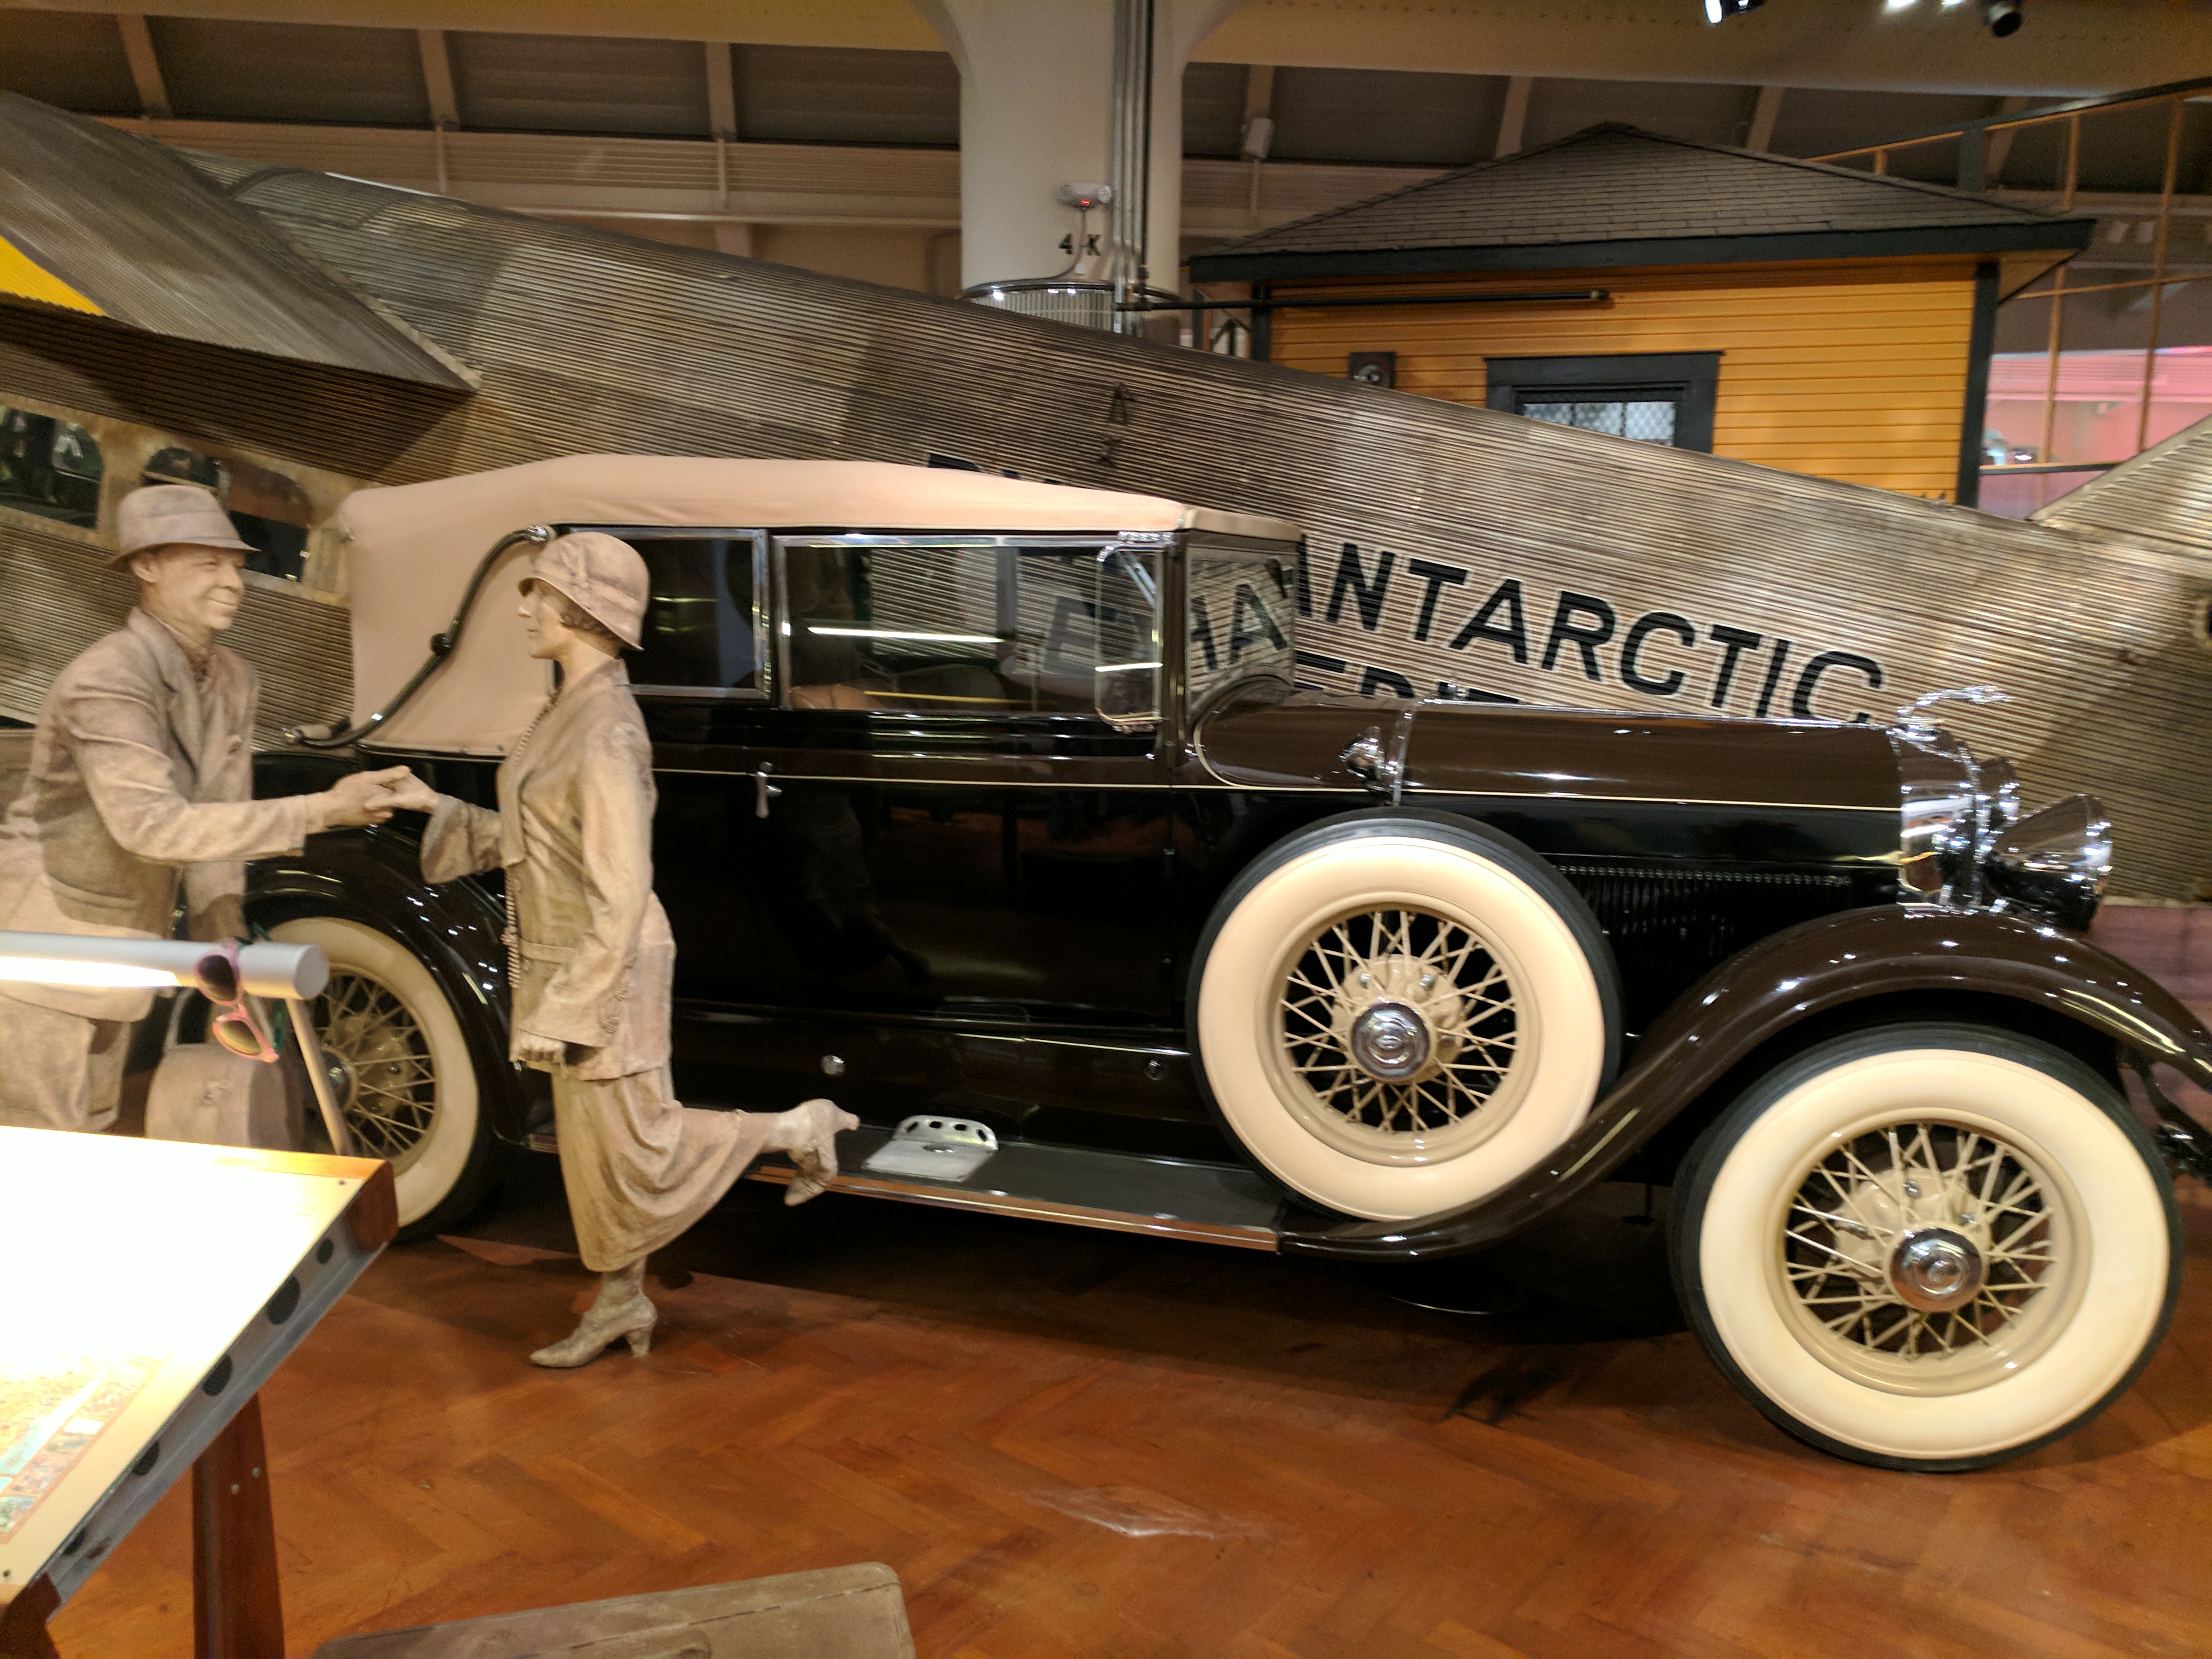
ford, museum, car, cars, auto, automobile, automobiles, machine, machines, land vehicle, vehicle, vintage car, classic, classic car, antique car, Rolls royce phantom i, Hispano suiza h6, sedan, coupe, Ruxton